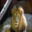
Label: lion